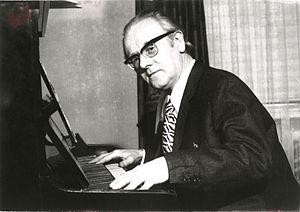
Leopold Paasch est un compositeur allemand.